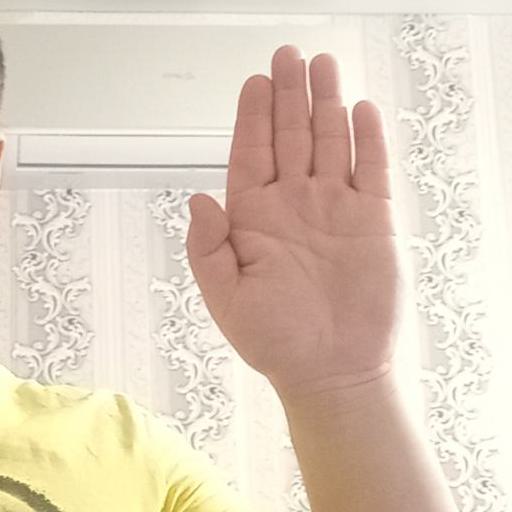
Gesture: stop